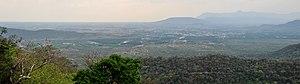
Mettupalayam est un tehsil du district de Coimbatore de l'état du Tamil Nadu, en Inde. Située à environ 38 km au nord de la ville de Coimbatore, au pied des Nîlgîri, Mettupalayam est sur le chemin de Ooty. Elle fait partie du Kongu Nadu.